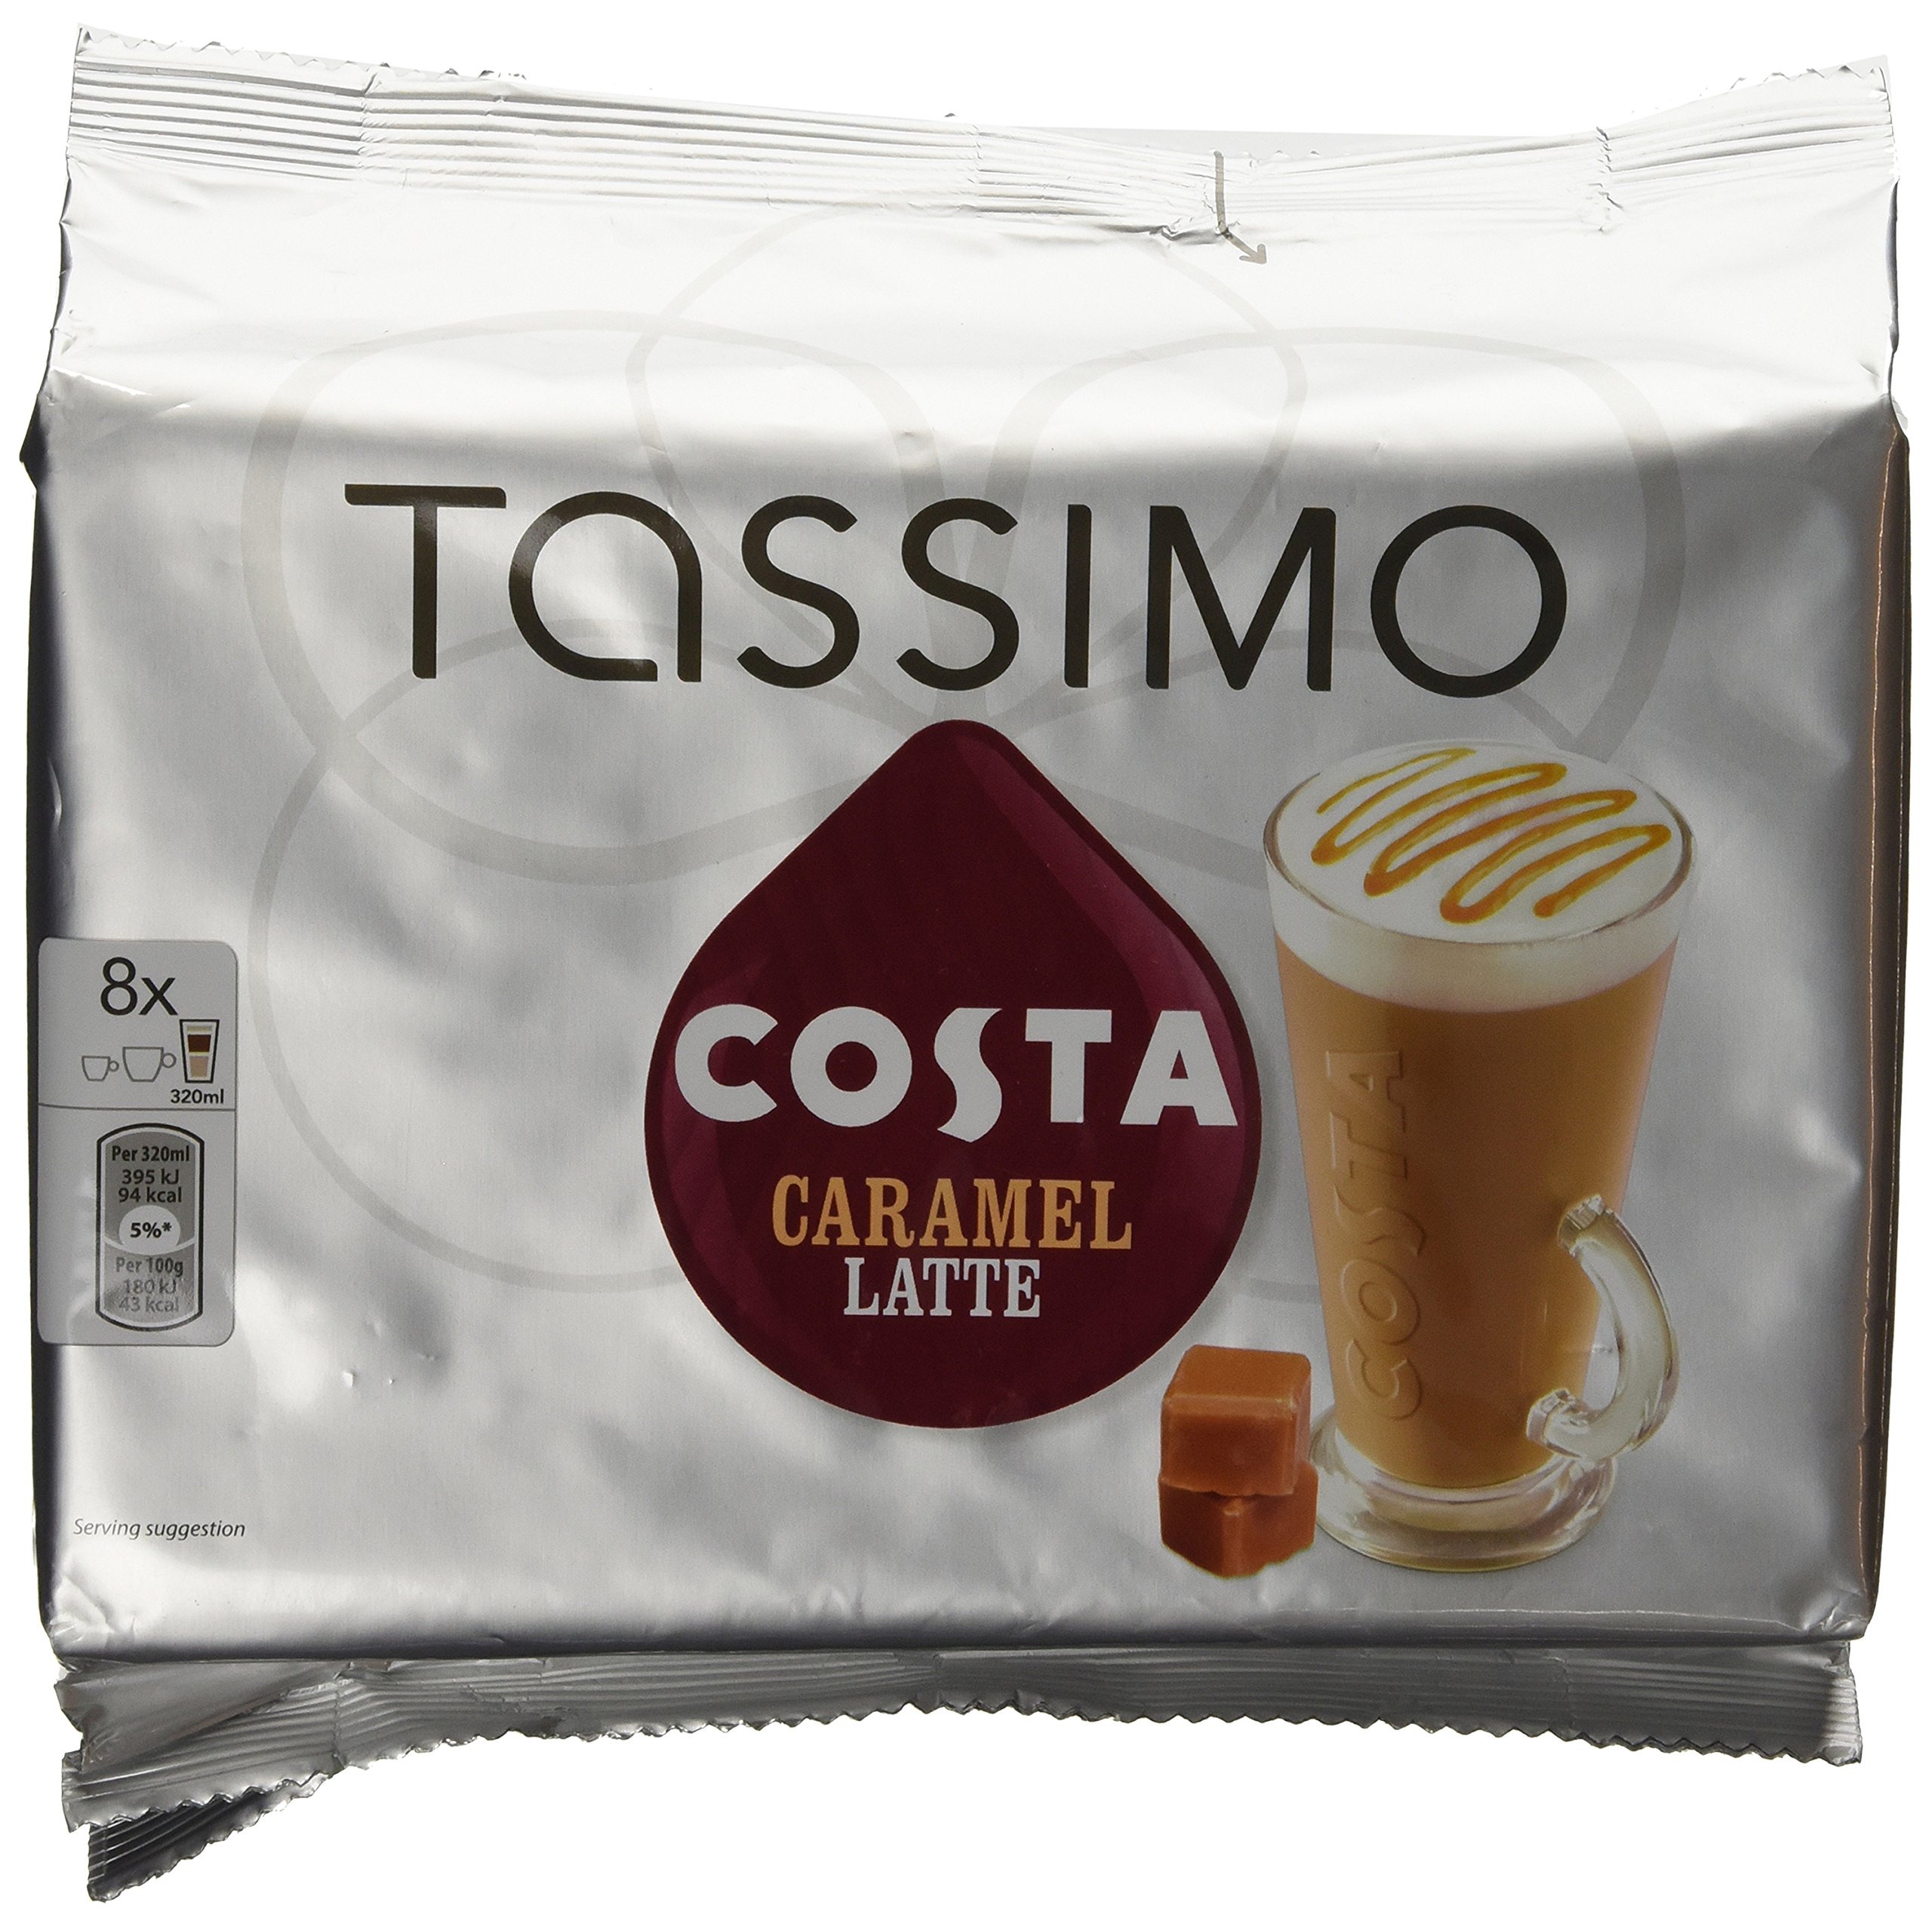
Item Name: Tassimo Costa Caramel Latte 16 discs, 8 servings
Bullet Point 1: 8 T Disc roast and ground coffee and 8 T Disc preparation of lactose - and mineral-reduced ultra filtered milk concentrate with sugar
Bullet Point 2: 8 drinks in a pack
Bullet Point 3: Exclusively for the Tassimo system
Product Description: Deliciously easy! Your coffee shop favourites at the touch of a button. Want a creamy Latte, a tasty Cappuccino or uplifting Americano? Just load a pod into your Tassimo machine, press start and Tassimo’s INTELLIBREW system will automatically create the perfect drink, every time.
Value: 16.0
Unit: Count

Price: 28.97